Seneca Hotel

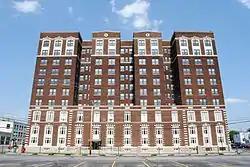

The Seneca, formerly known as the Seneca Hotel, is a 10-story apartment complex and former hotel in the Discovery District of downtown Columbus, Ohio. The brick building was designed by architects Frank Packard and David Riebel & Sons and built in 1917, in a prominent location near Franklin County Memorial Hall, where conventions were held. A four-story wing was built on the hotel's east side in 1924. The hotel closed in the mid-20th century, and it held the Nationwide Beauty Academy from 1960 to 1974. Dormitories held female students for Nationwide and about six other public and private schools downtown. The Seneca became home to the Ohio Environmental Protection Agency from 1976 to 1987. The building was added to the National Register of Historic Places in 1983 and the Columbus Register of Historic Properties in 1991. In 1988, the building became vacant, and remained that way until 2005.